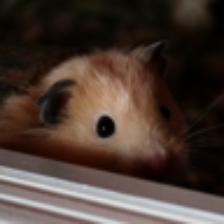
Label: NonHuman